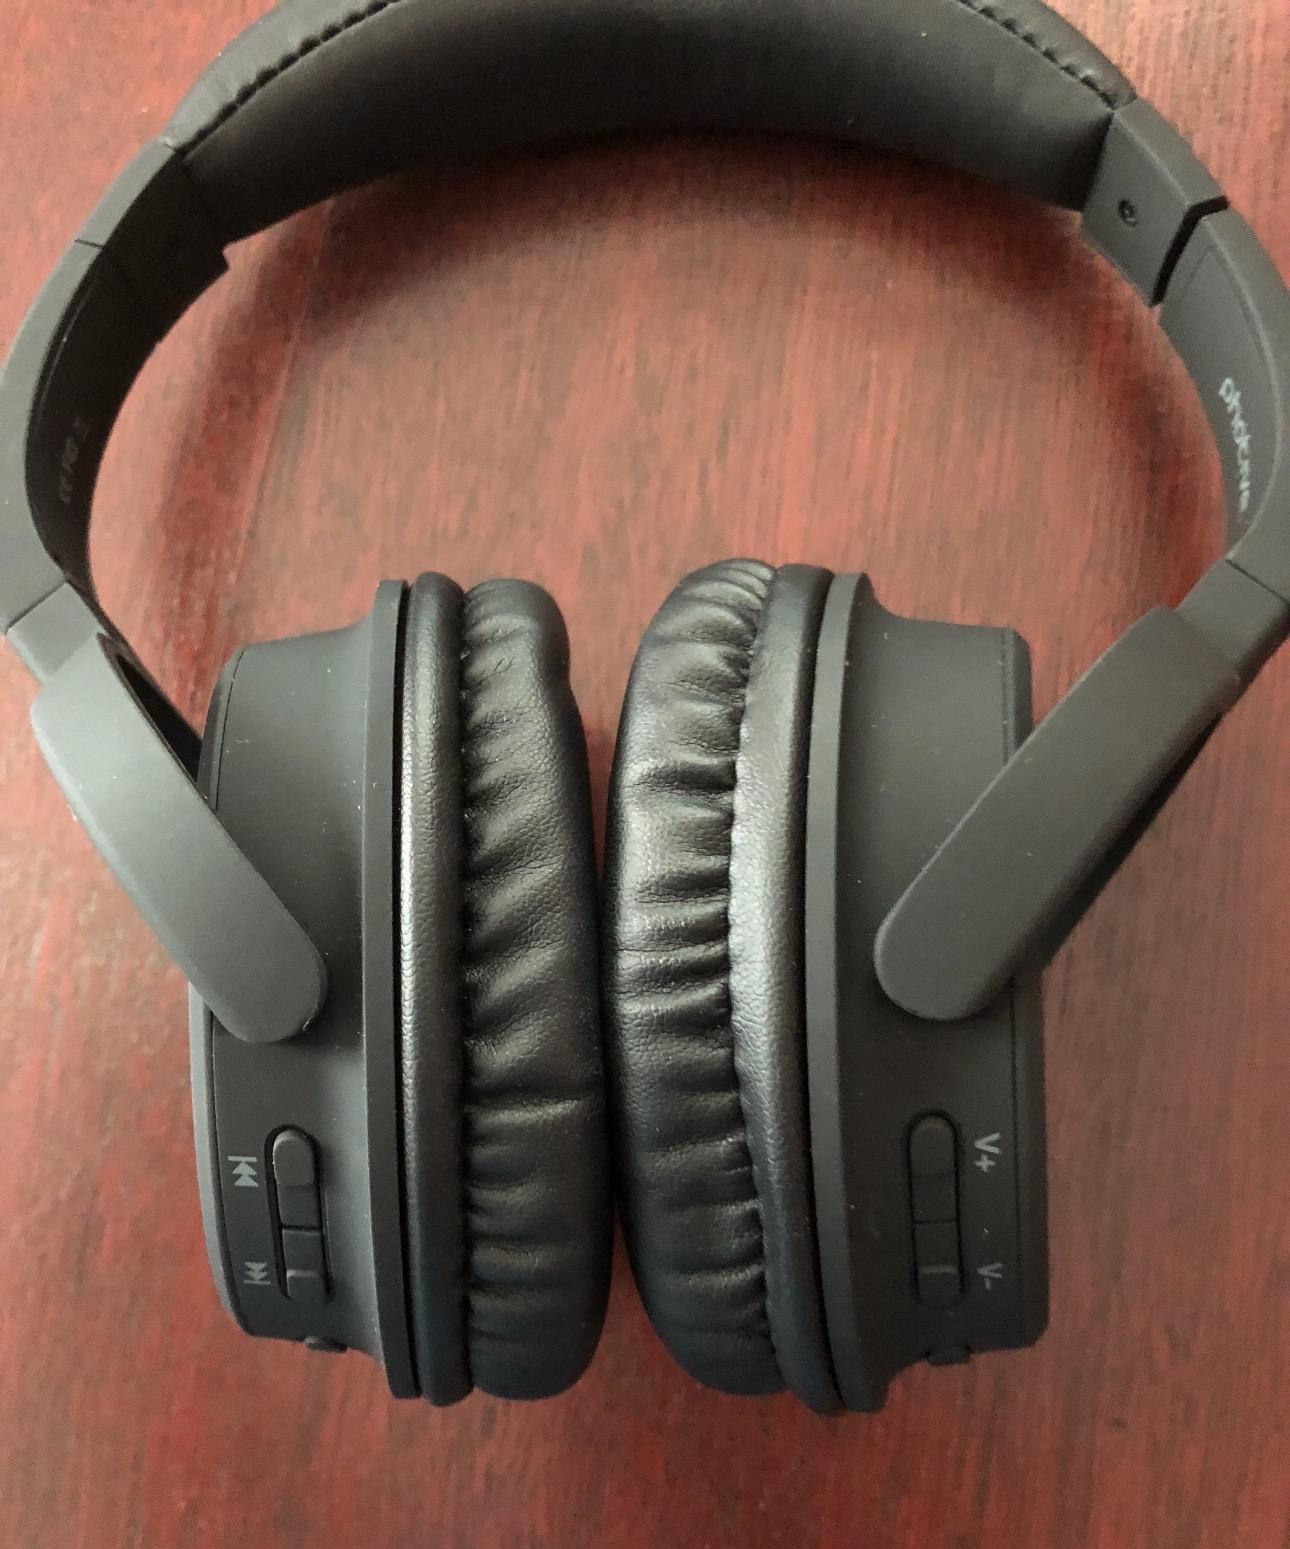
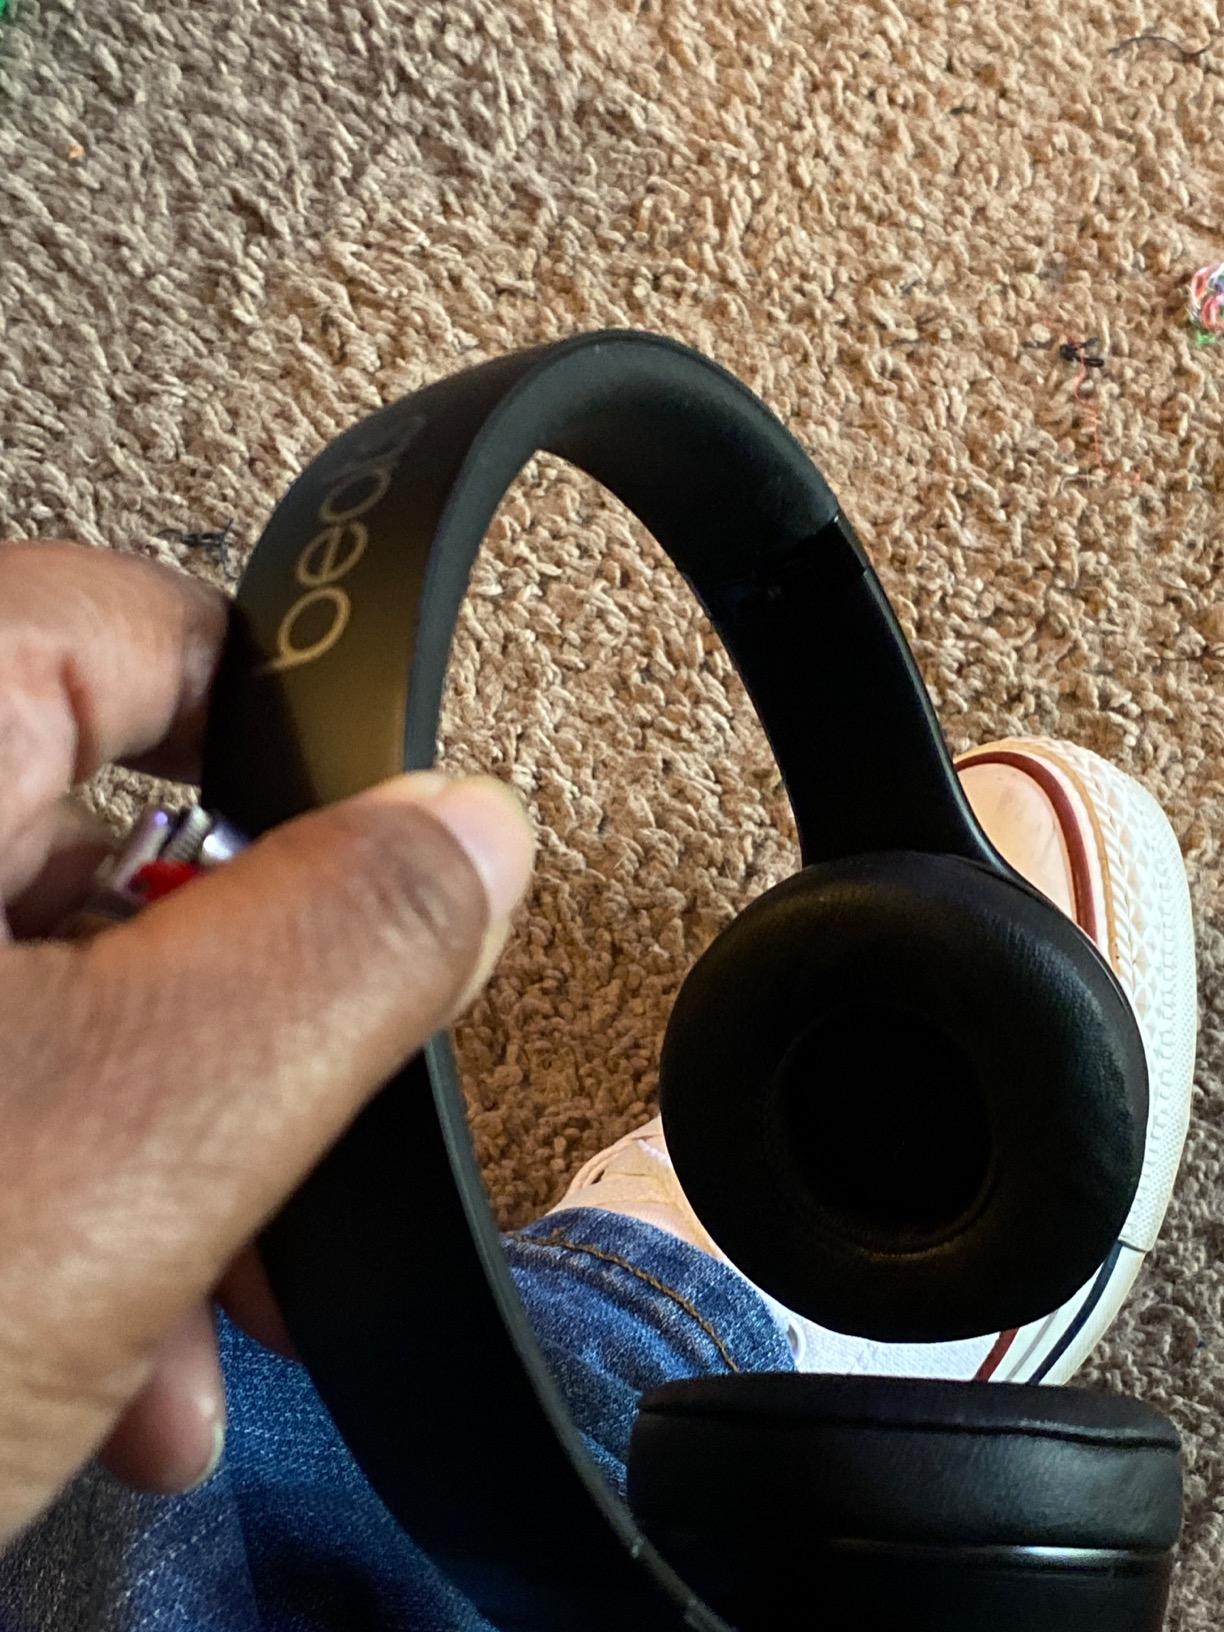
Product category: headphones
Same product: no